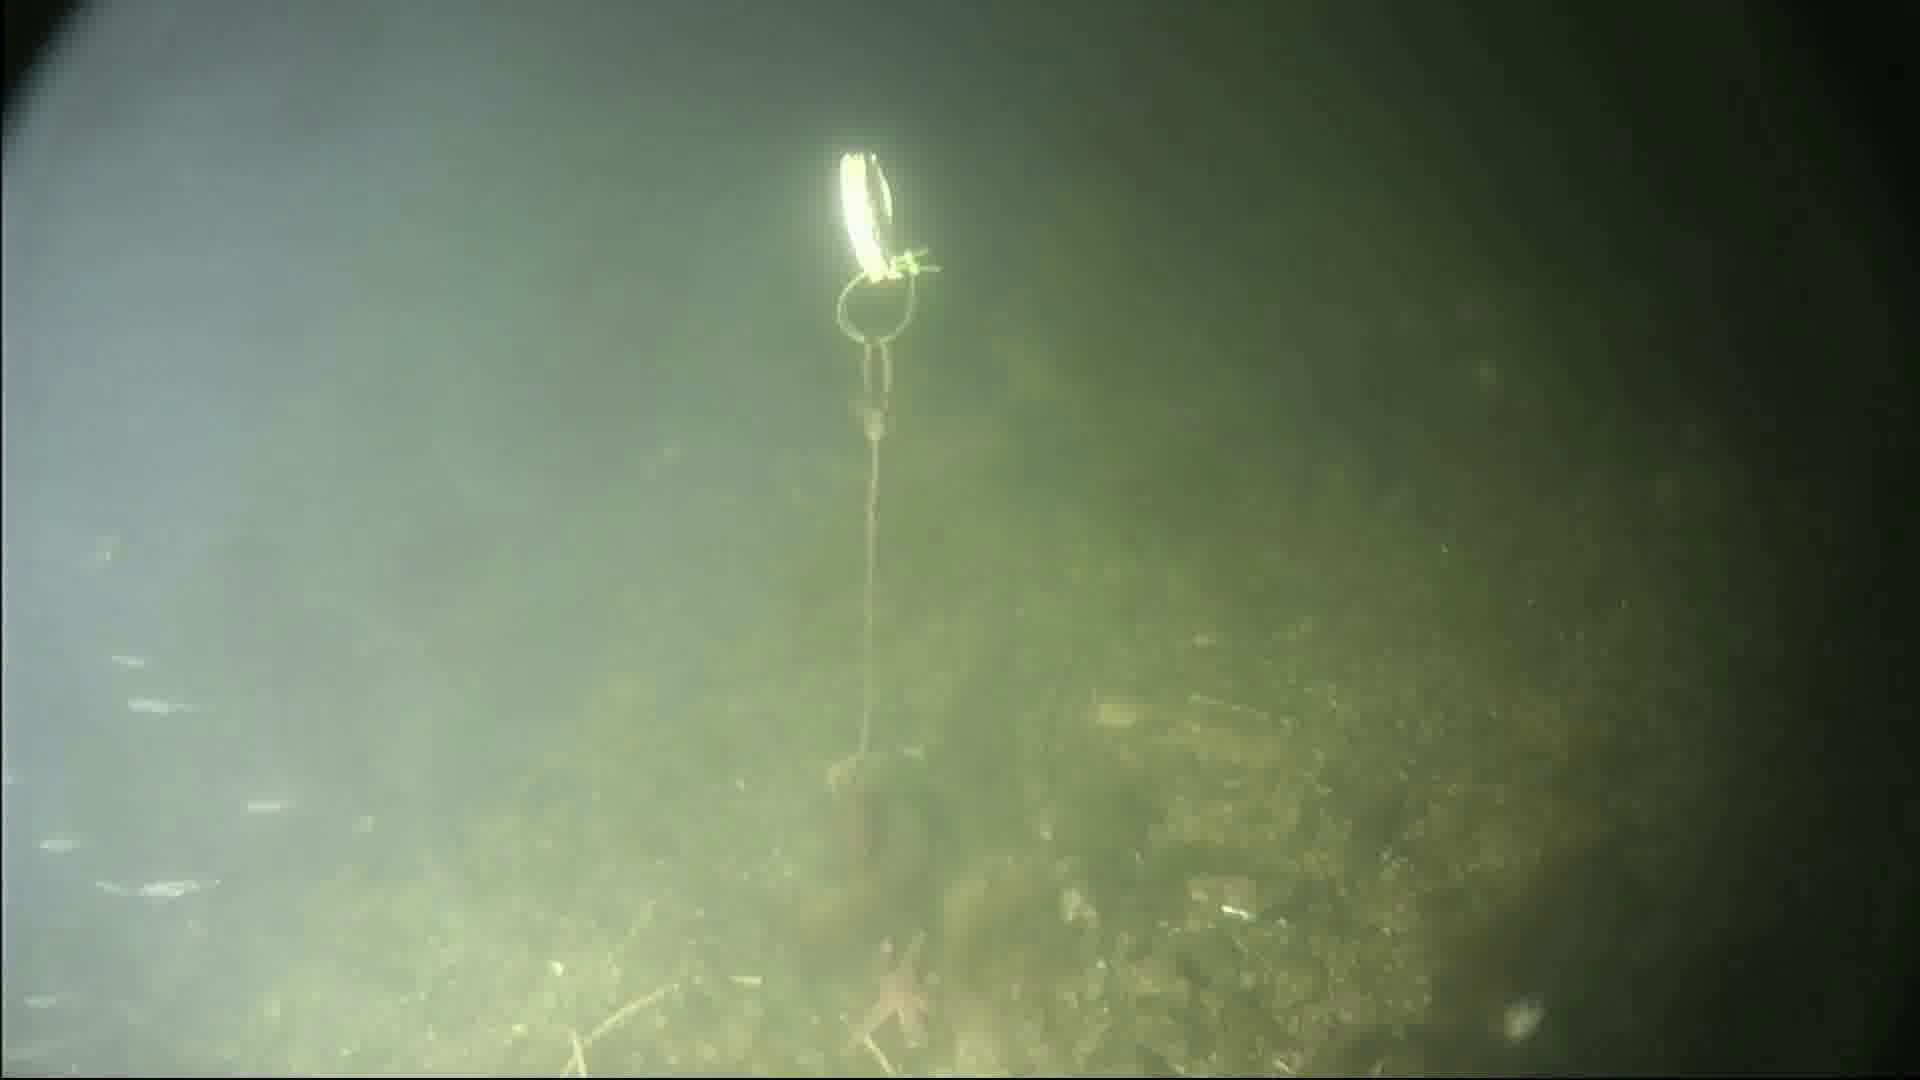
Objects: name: small_fish
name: starfish
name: crab